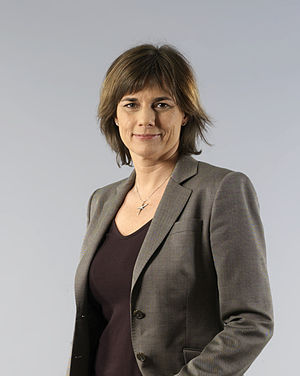
Isabella Lövin
Isabelle Lövin
Isabella Signe Maria Lövin er siden 3. oktober 2014 Sveriges bistandsminister.